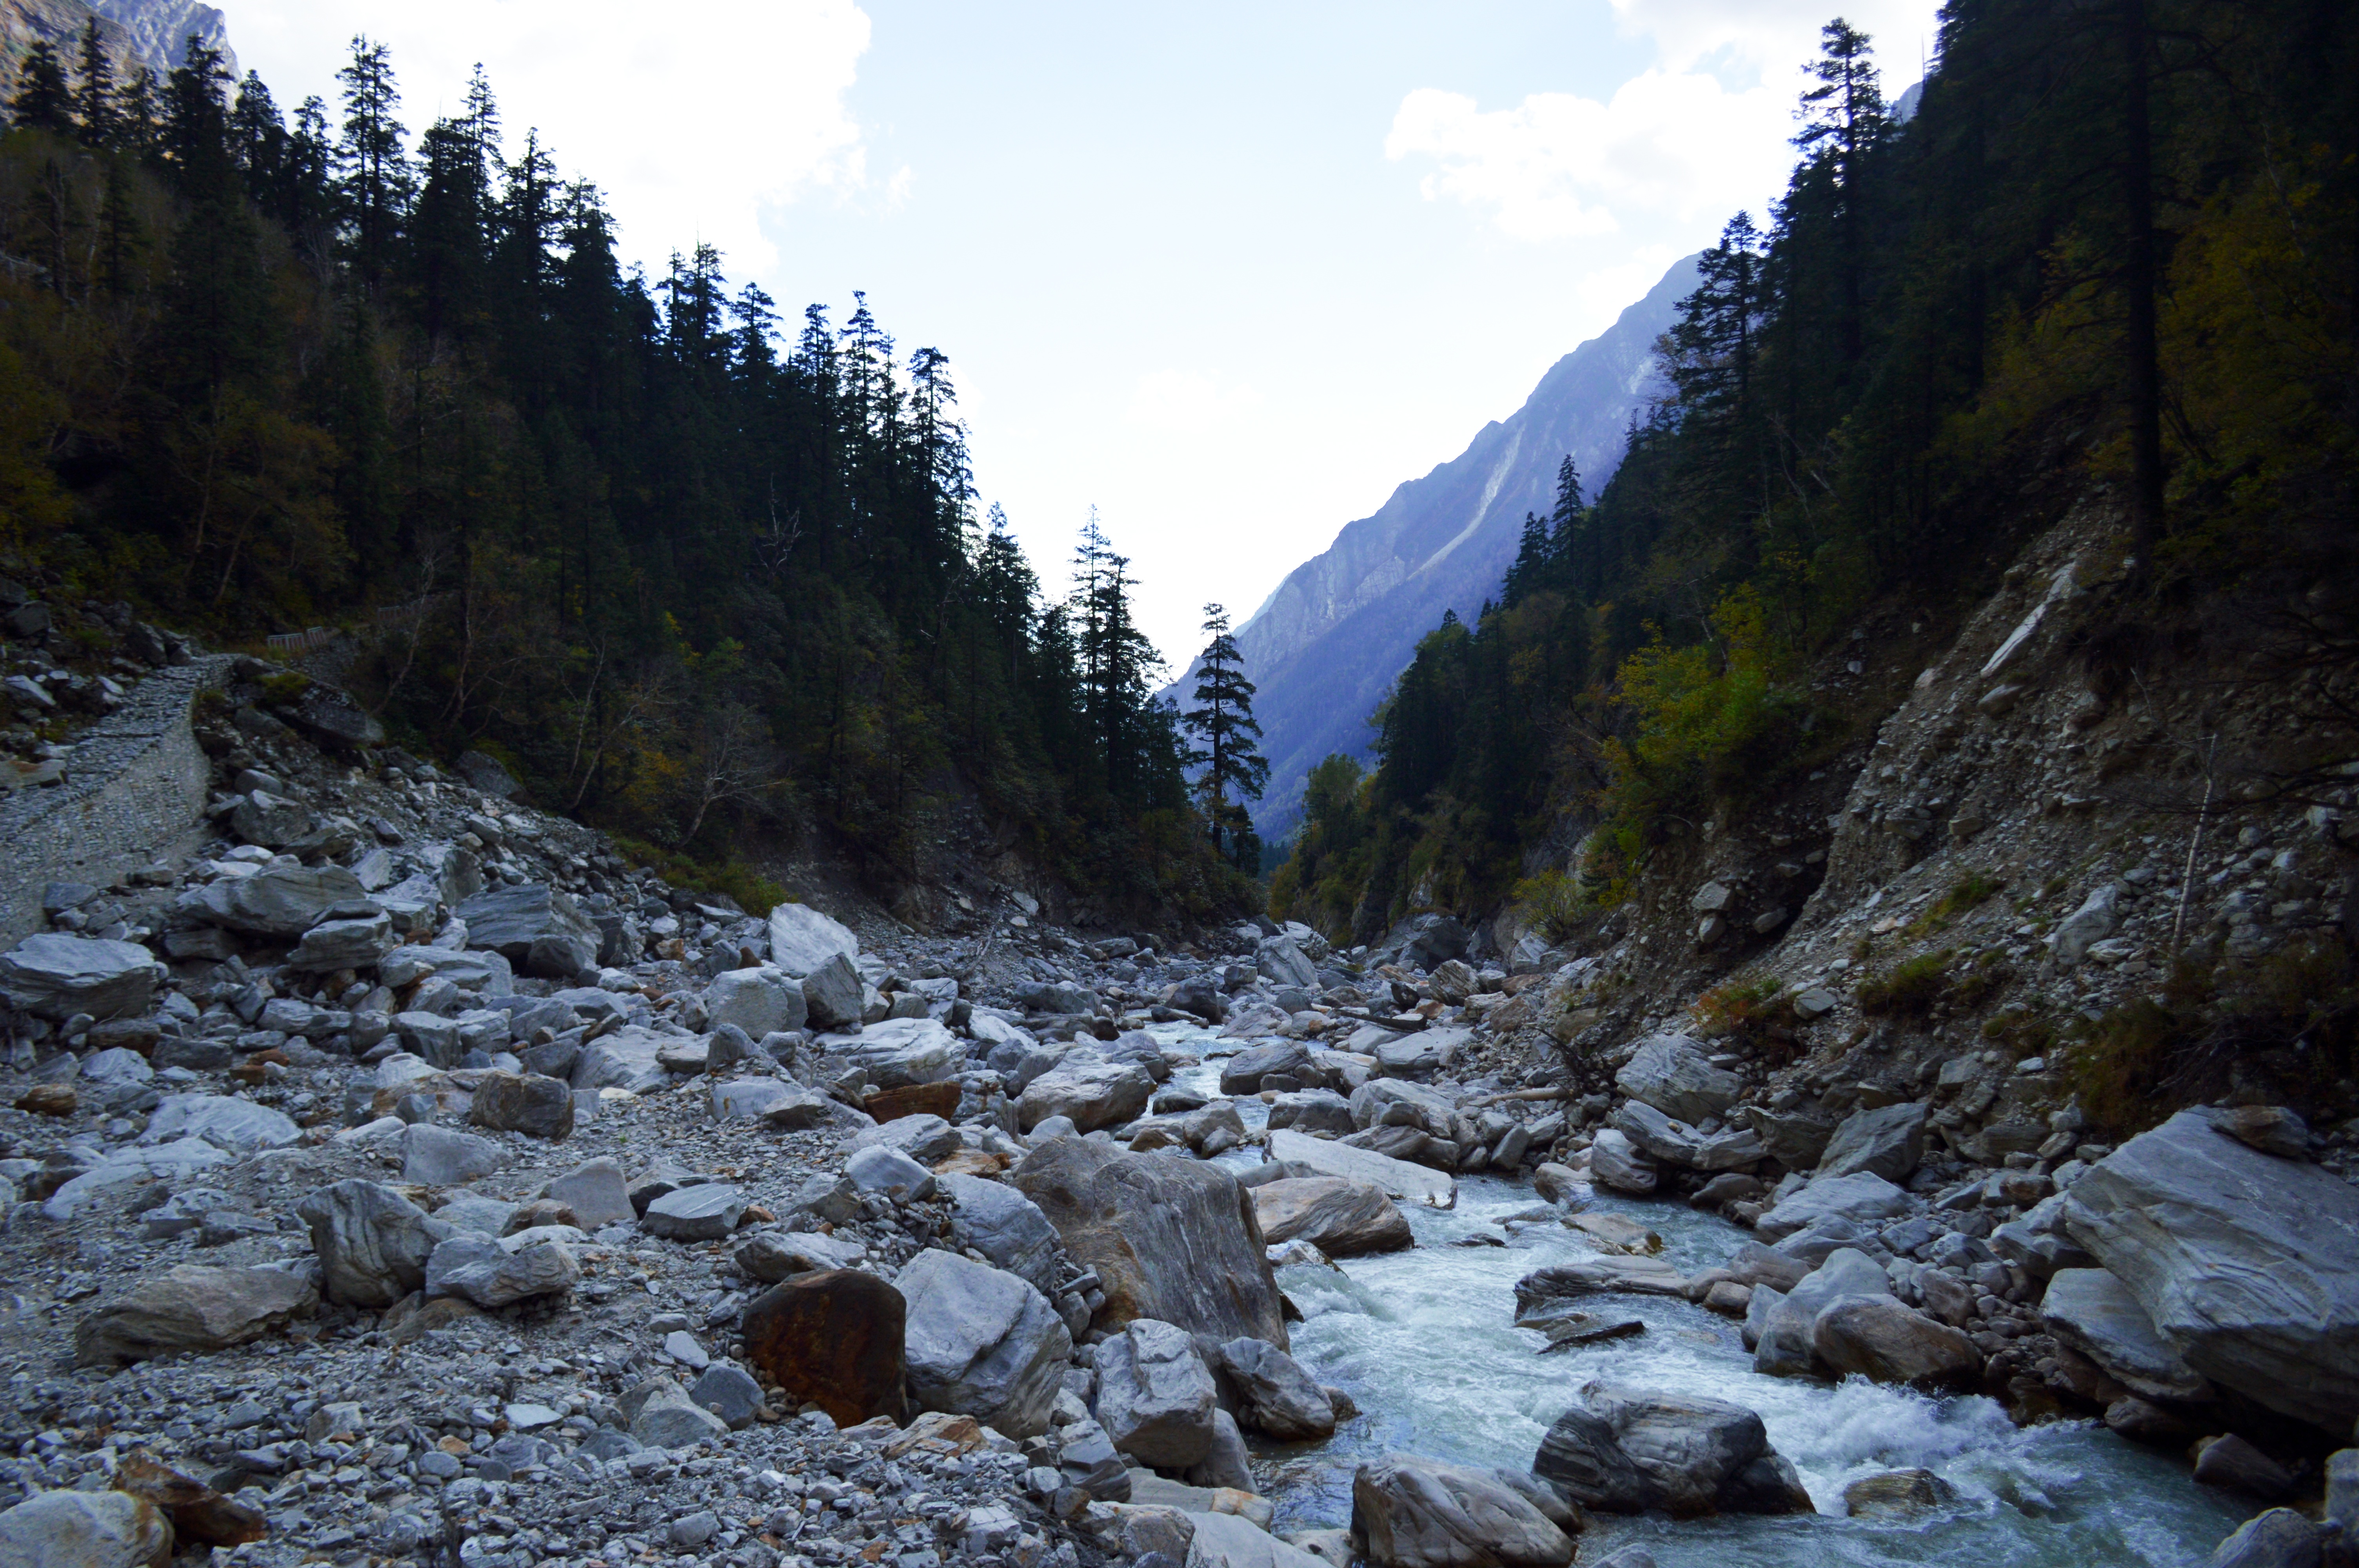
landscape, nature, rock, wilderness, walking, mountain, snow, hiking, trail, lake, adventure, valley, mountain range, stream, ridge, geology, alps, backpacking, ravine, plateau, moraine, landform, mountain pass, geographical feature, mountainous landforms